Puducherry district

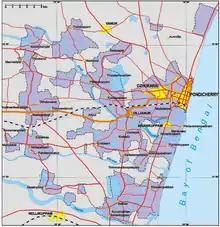
Geographically, the district of Puducherry is highly fragmented as it was during the colonial period.

For administrative purpose, the union territory of Puducherry is divided into eight taluks. Four of these, viz. Puducherry, Uzhavarkarai, Villianur and Bahour, together constitute Puducherry district. Among these four, only Uzhavarkarai taluk does not contain any rural area. The rural areas under the other three taluks are further divided commune panchayats (CP) or simply communes. Rural area of Puducherry taluk is covered by a single communeAriyankuppam, whereas Villianur taluk has two communes, viz. Villianur and Mannadipet, and rural area of Bahour taluk consists of two communes, viz. Bahour and Nettapakkam.